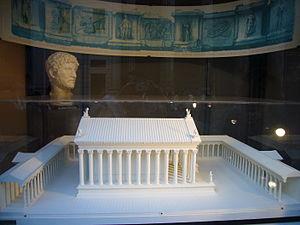
Le temple d'Hadrien est un temple romain situé sur la piazza di Pietra, au Champ de Mars, à Rome. Il subsiste de beaux vestiges de tout un côté du péristyle, inclus dans le bâtiment de la Bourse.